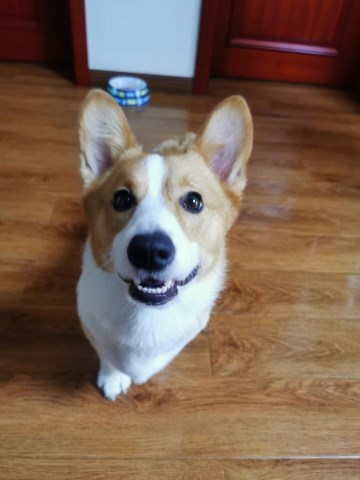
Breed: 2909-n000116-Cardigan